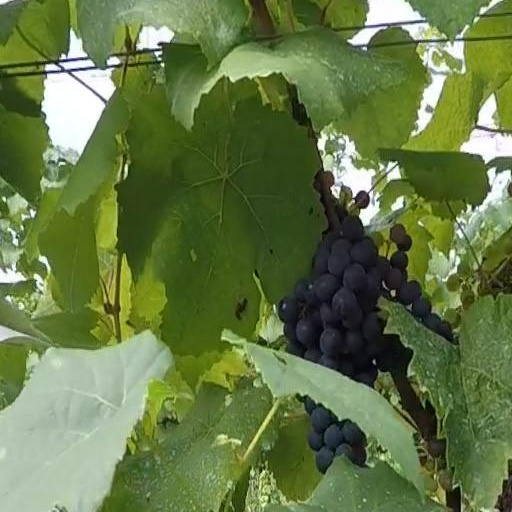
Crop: grape